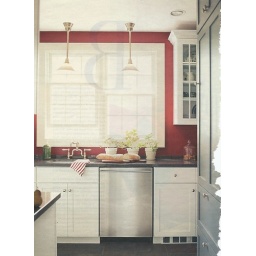
Another kitchen that I think could fit in a farm house